1228

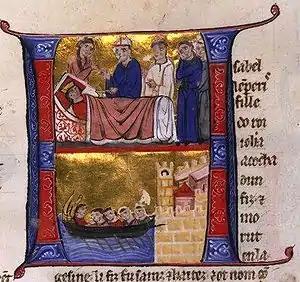
Death of Isabella II (1212–1228)

Year 1228 (MCCXXVIII) was a leap year starting on Saturday of the Julian calendar.